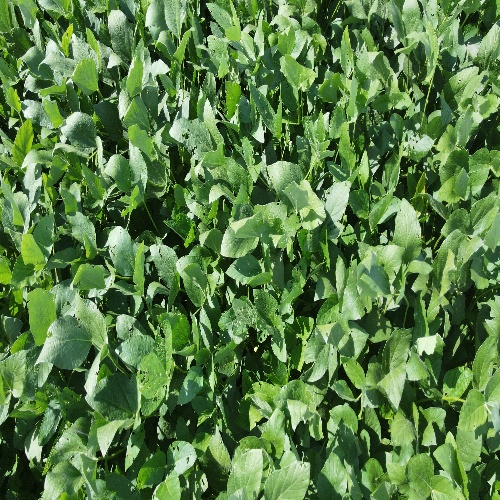
Label: Caterpillar